Shirley and Dino

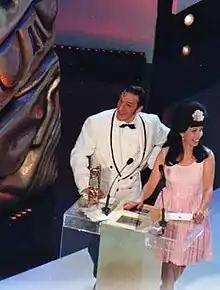
Shirley and Dino at the 30th César Awards

Corinne Benizio ("Shirley", born 1962) and Gilles Benizio ("Dino", born 1957), are a French comic duo known by their stagename Shirley et Dino.